Travel the Road

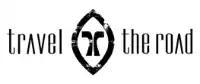

Travel the Road is an American reality television series that documents the lives of young missionaries Tim Scott and Will Decker through more than 25 different countries since 1998, in their efforts to bring Christianity into the most remote areas of the world.